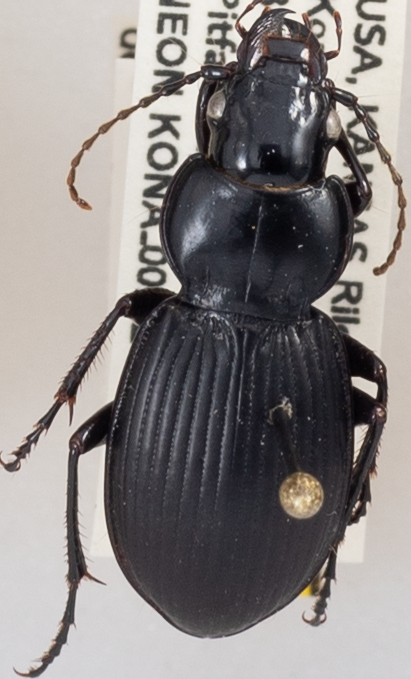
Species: Cyclotrachelus sodalis colossus
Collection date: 2019-07-03
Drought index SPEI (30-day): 1.286
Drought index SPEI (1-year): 2.09
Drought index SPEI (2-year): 0.54